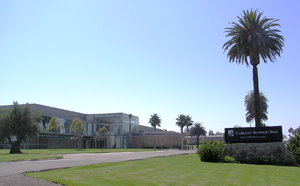
Goleta est une localité de la banlieue de Santa Barbara, dans le comté de Santa Barbara, en Californie, aux États-Unis. Sa population s’élevait à 29 888 habitants lors du recensement de 2010, estimée à 30 850 habitants en 2016.